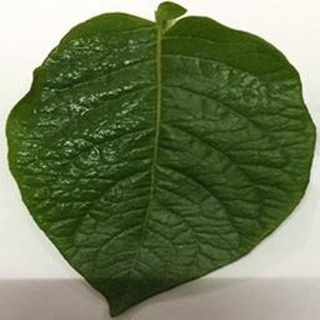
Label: healthy_potato